Double Indemnity

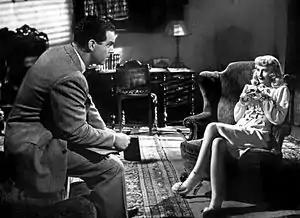
Fred MacMurray as Walter Neff and Barbara Stanwyck as Phyllis Dietrichson

Wounded from a gunshot, insurance salesman Walter Neff stumbles late at night into his empty Los Angeles office. He records a dictaphone confession for claims manager Barton Keyes.